Ogyū Sorai

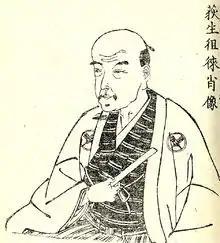
Ogyū Sorai from Japanese book 『先哲像伝』

, pen name , was a Japanese historian, philologist, philosopher, and translator. He has been described as the most influential such scholar during the Edo period Japan. His primary area of study was in applying the teachings of Confucianism to government and social order. He responded to contemporary economic and political failings of the Tokugawa shogunate, as well as the culture of mercantilism and the dominance of old institutions that had become weak with extravagance. Sorai rejected the moralism of Neo-Confucianism and instead looked to the ancient works. He argued that allowing emotions to be expressed was important and nurtured Chinese literature in Japan for this reason. Sorai attracted a large following with his teachings and created the Sorai school, which would become an influential force in further Confucian scholarship in Japan.